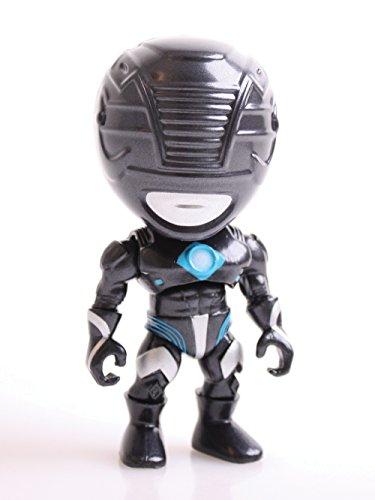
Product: Power Rangers Action Vinyls Collectible Action Figures by The Loyal Subjects (Amazon Exclusive)
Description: The Amazon-Exclusive Power Rangers collectible Action Figures are limited-edition Action Vinyls from The Loyal Subjects.
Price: $29.95
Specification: ProductDimensions:1.5x1.2x3.2inches|ItemWeight:3.84ounces|ShippingWeight:4ounces(Viewshippingratesandpolicies)|DomesticShipping:ItemcanbeshippedwithinU.S.|InternationalShipping:ThisitemcanbeshippedtoselectcountriesoutsideoftheU.S.LearnMore|ASIN:B072C8ZTP2|Itemmodelnumber:852976007381|Manufacturerrecommendedage:15yearsandup